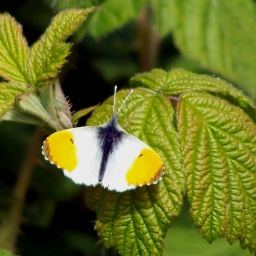
Another male orange tip butterfly in How Tun Woods this afternoon.